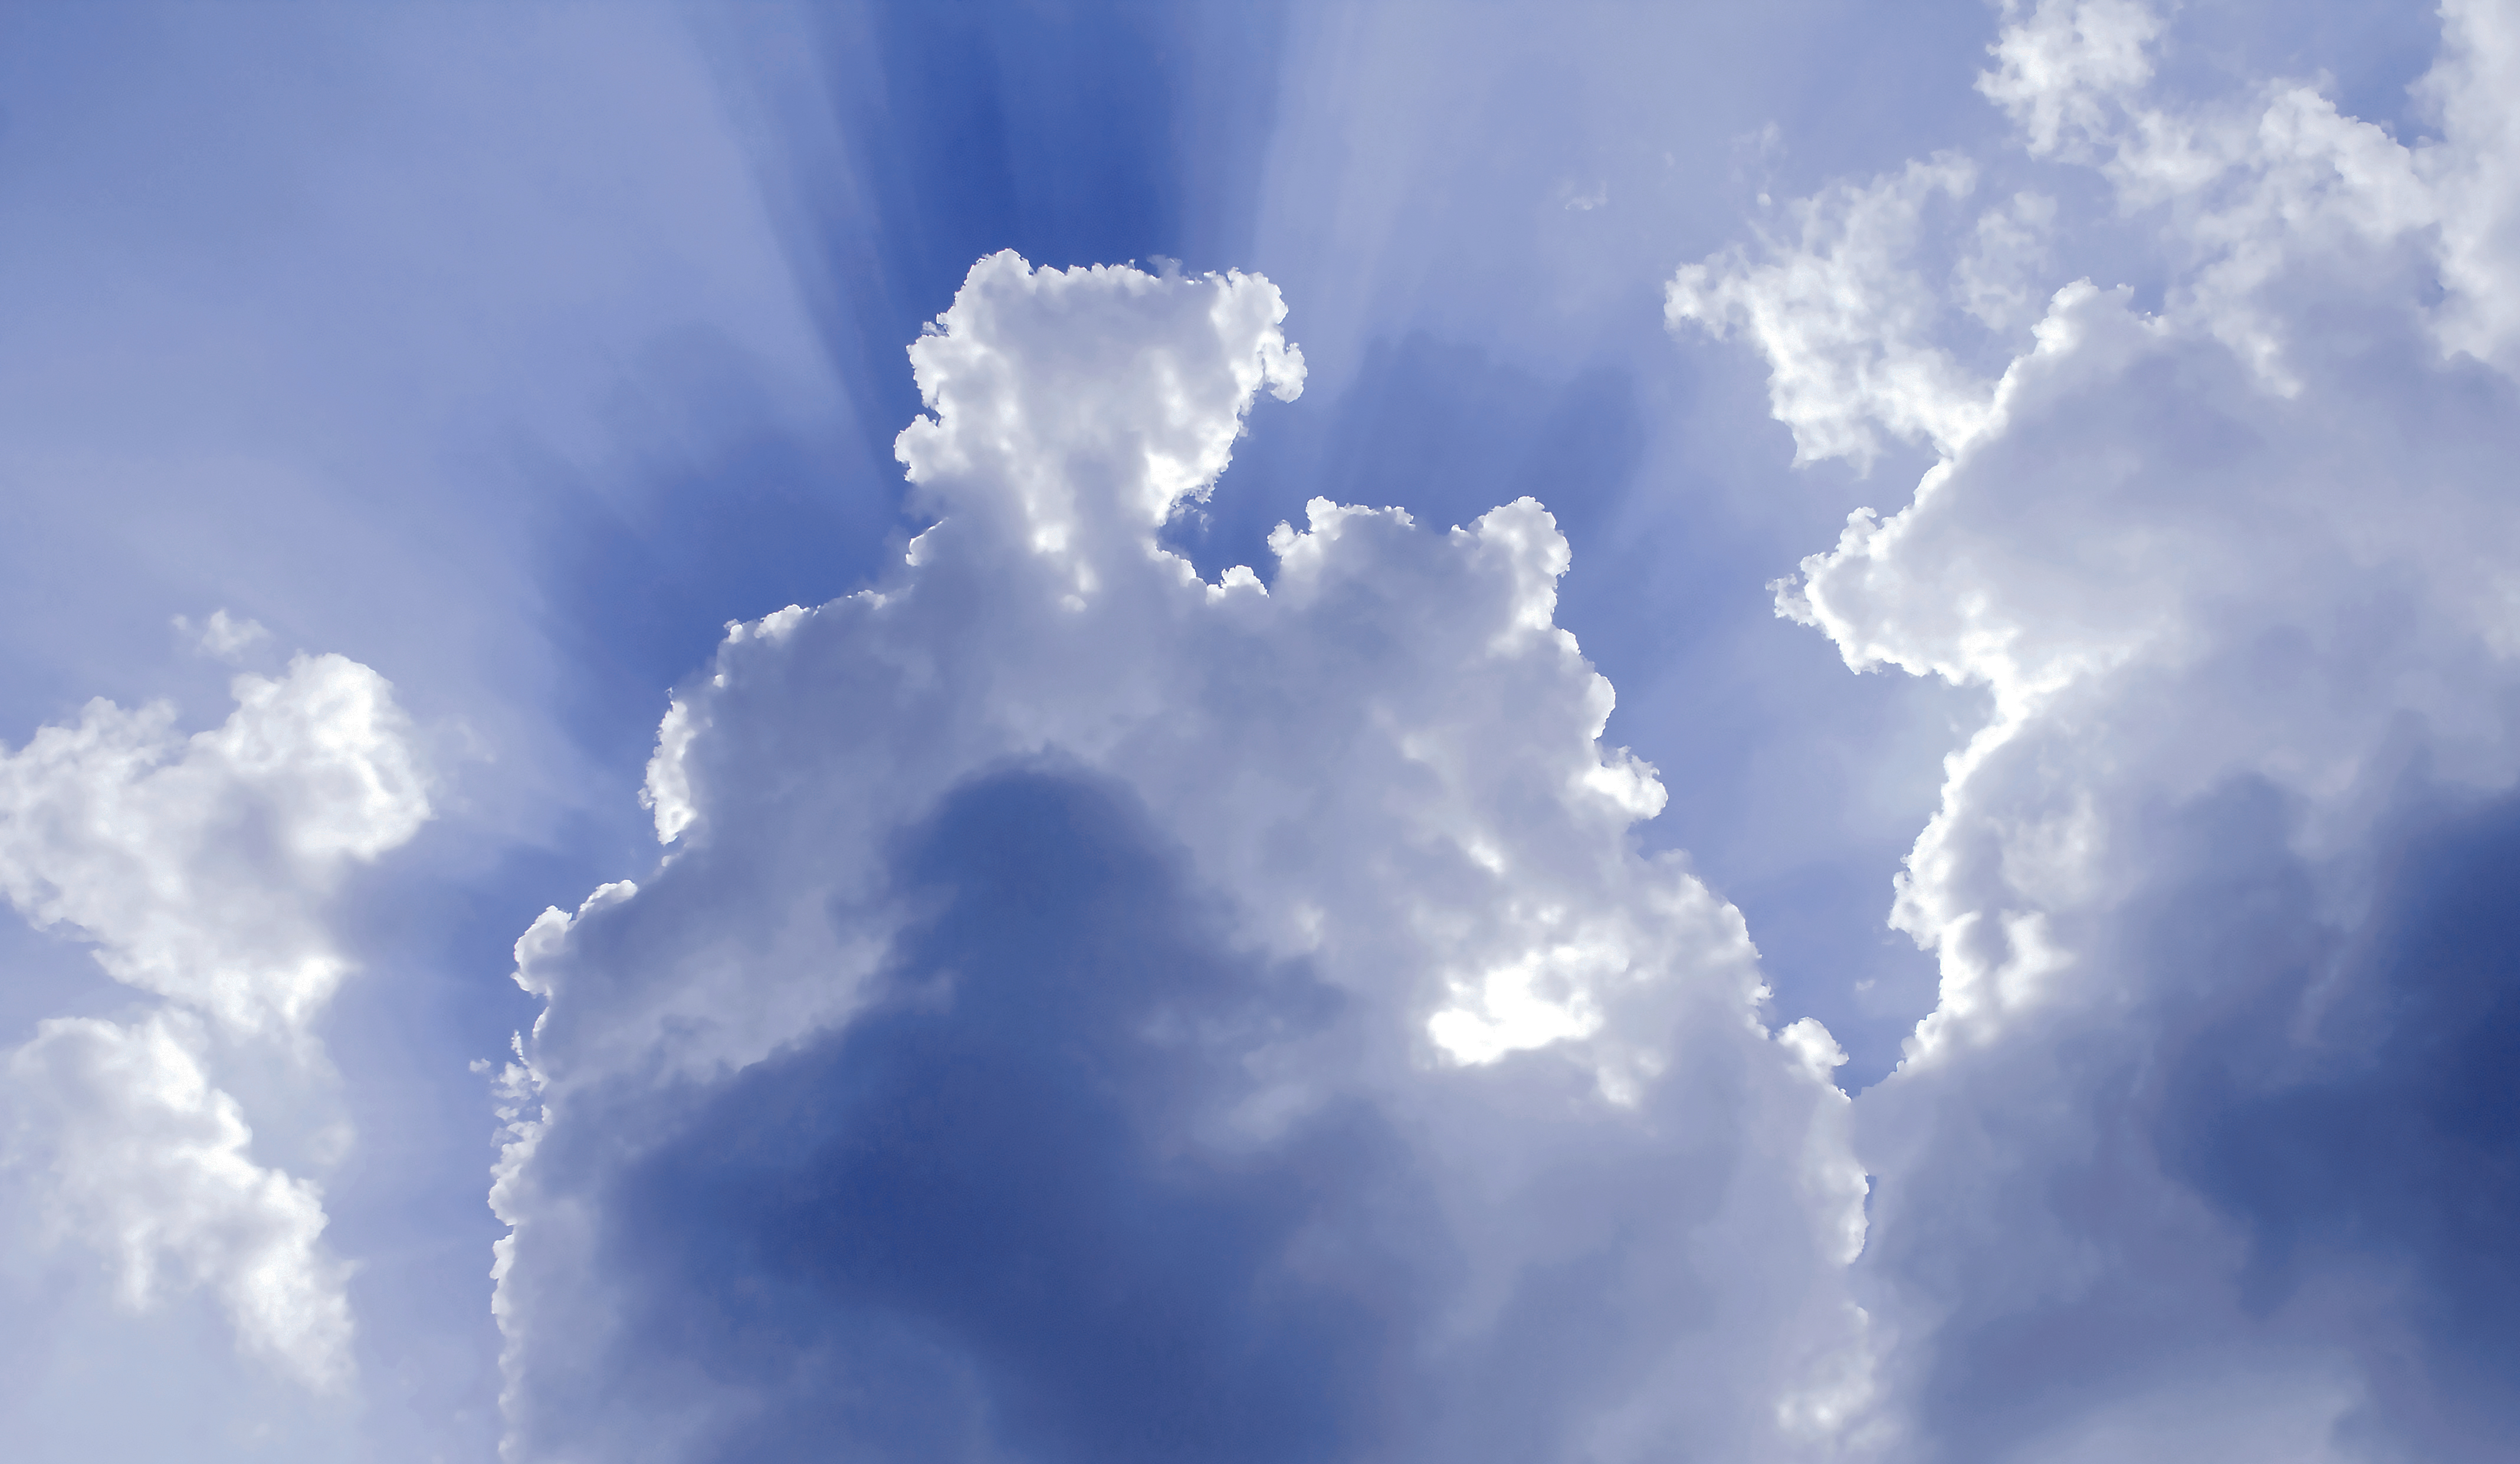
light, cloud, sky, sunlight, cloudy, atmosphere, daytime, high, cumulus, blue, clouds, daylight, bright, meteorological phenomenon, atmosphere of earth, sun beam